Porsche 911 (996)

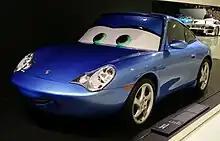
Sally Carrera as a customised 996

Porsche celebrated the 911's 40-year history in 2003, using the slogan, "40 Jahre 911/40 Years of the 911". The company also introduced the 996 "40th Anniversary Edition" for model year 2004. This model has the 996 Turbo's front-end, and was available only in GT Silver metallic paint. Other unique features included: X51 power kit, turbo radiators, limited slip differential, sport suspension, polished 5-spoke alloy wheels (unique to this model), GT3 side skirts, natural gray leather interior (with matching luggage set), sports seats (there was a power comfort seat option), polished exhaust tips, heated seats (option in Latin America), litronic bi-xenon headlights, special dynamic sealed panels, and a special "40 Jahre 911" logo on the engine cover. The power was increased to . Only 1,963 units were made, to commemorate 1963—the year in which the 911 was first introduced.